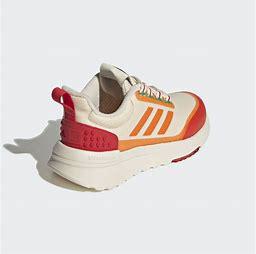
Brand: Adidas
Model: Racer Tr X Lego